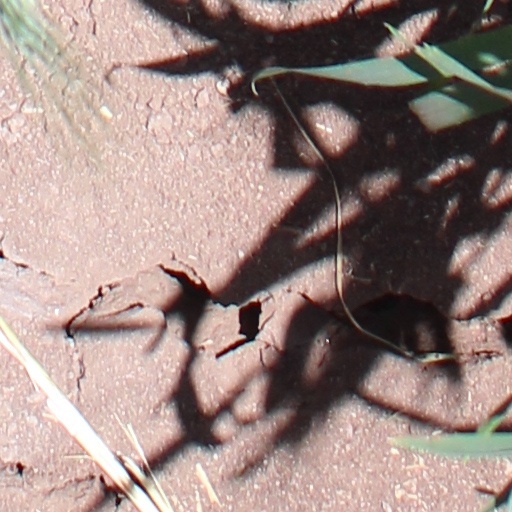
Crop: wheat